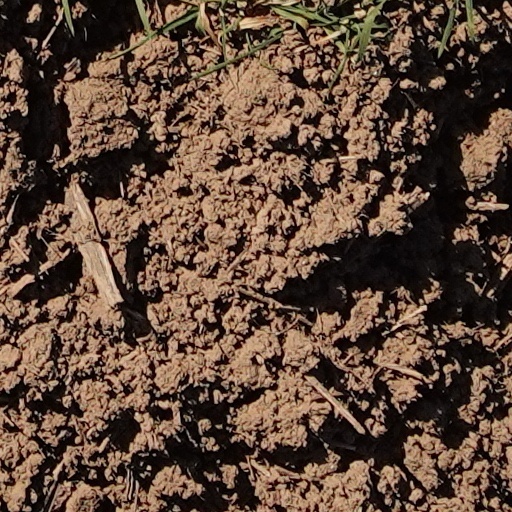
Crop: wheat